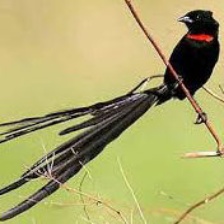
Species: FAN TAILED WIDOW
Scientific name: EUPLECTES AXILLARIS